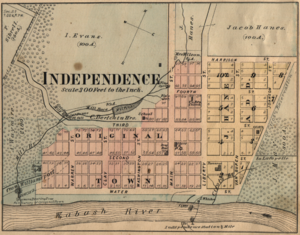
Le comté de Warren est un comté de l'État de l'Indiana, aux États-Unis, situé dans la partie occidentale de cet État, entre la frontière avec l'Illinois et la Wabash River. Avant l'arrivée des colons d'origine européenne au début du XIXᵉ siècle, la région était habitée par plusieurs tribus amérindiennes. Le comté a été officiellement fondé en 1827 en tant que 55ᵉ comté de l'Indiana. Son siège est Williamsport.